Port of Felixstowe

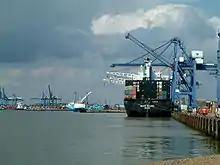
Landguard Terminal in the foreground with Trinity Terminal in the background

The port has two main container terminals, Trinity and Landguard, as well as a roll-on/roll-off terminal.